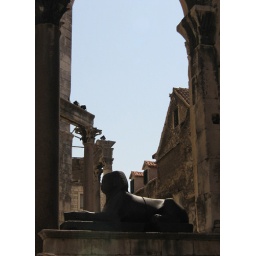
Silhouette of a Sphynx statue in a window to the buildings beyond